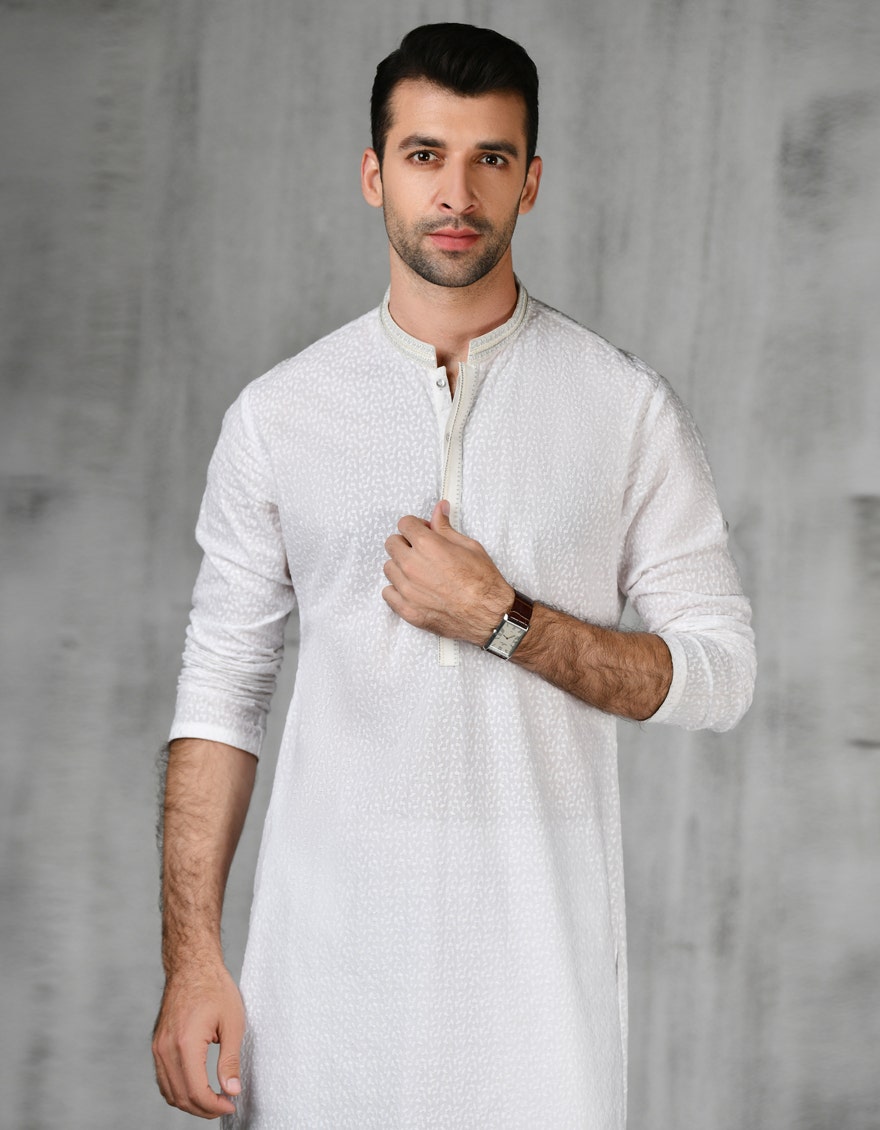
white kurta